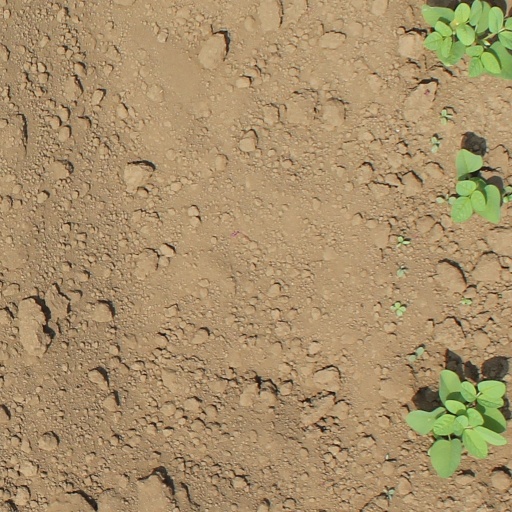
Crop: soybean